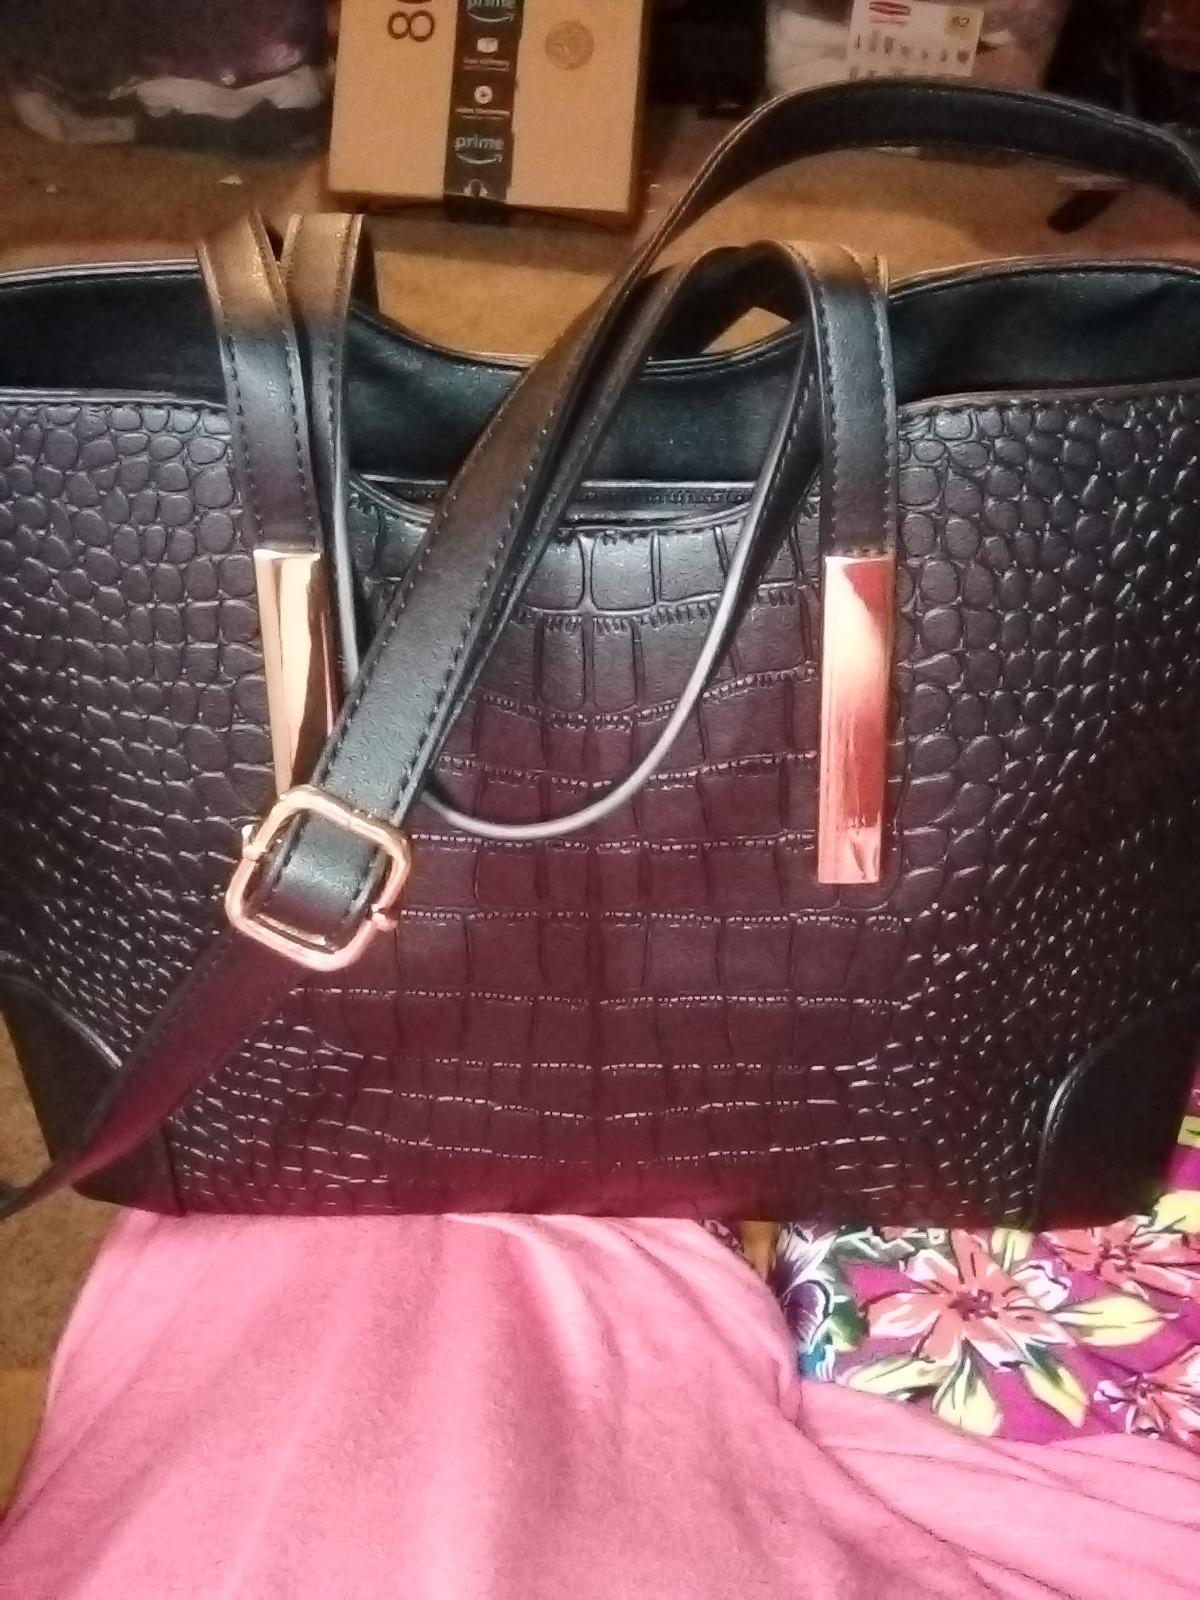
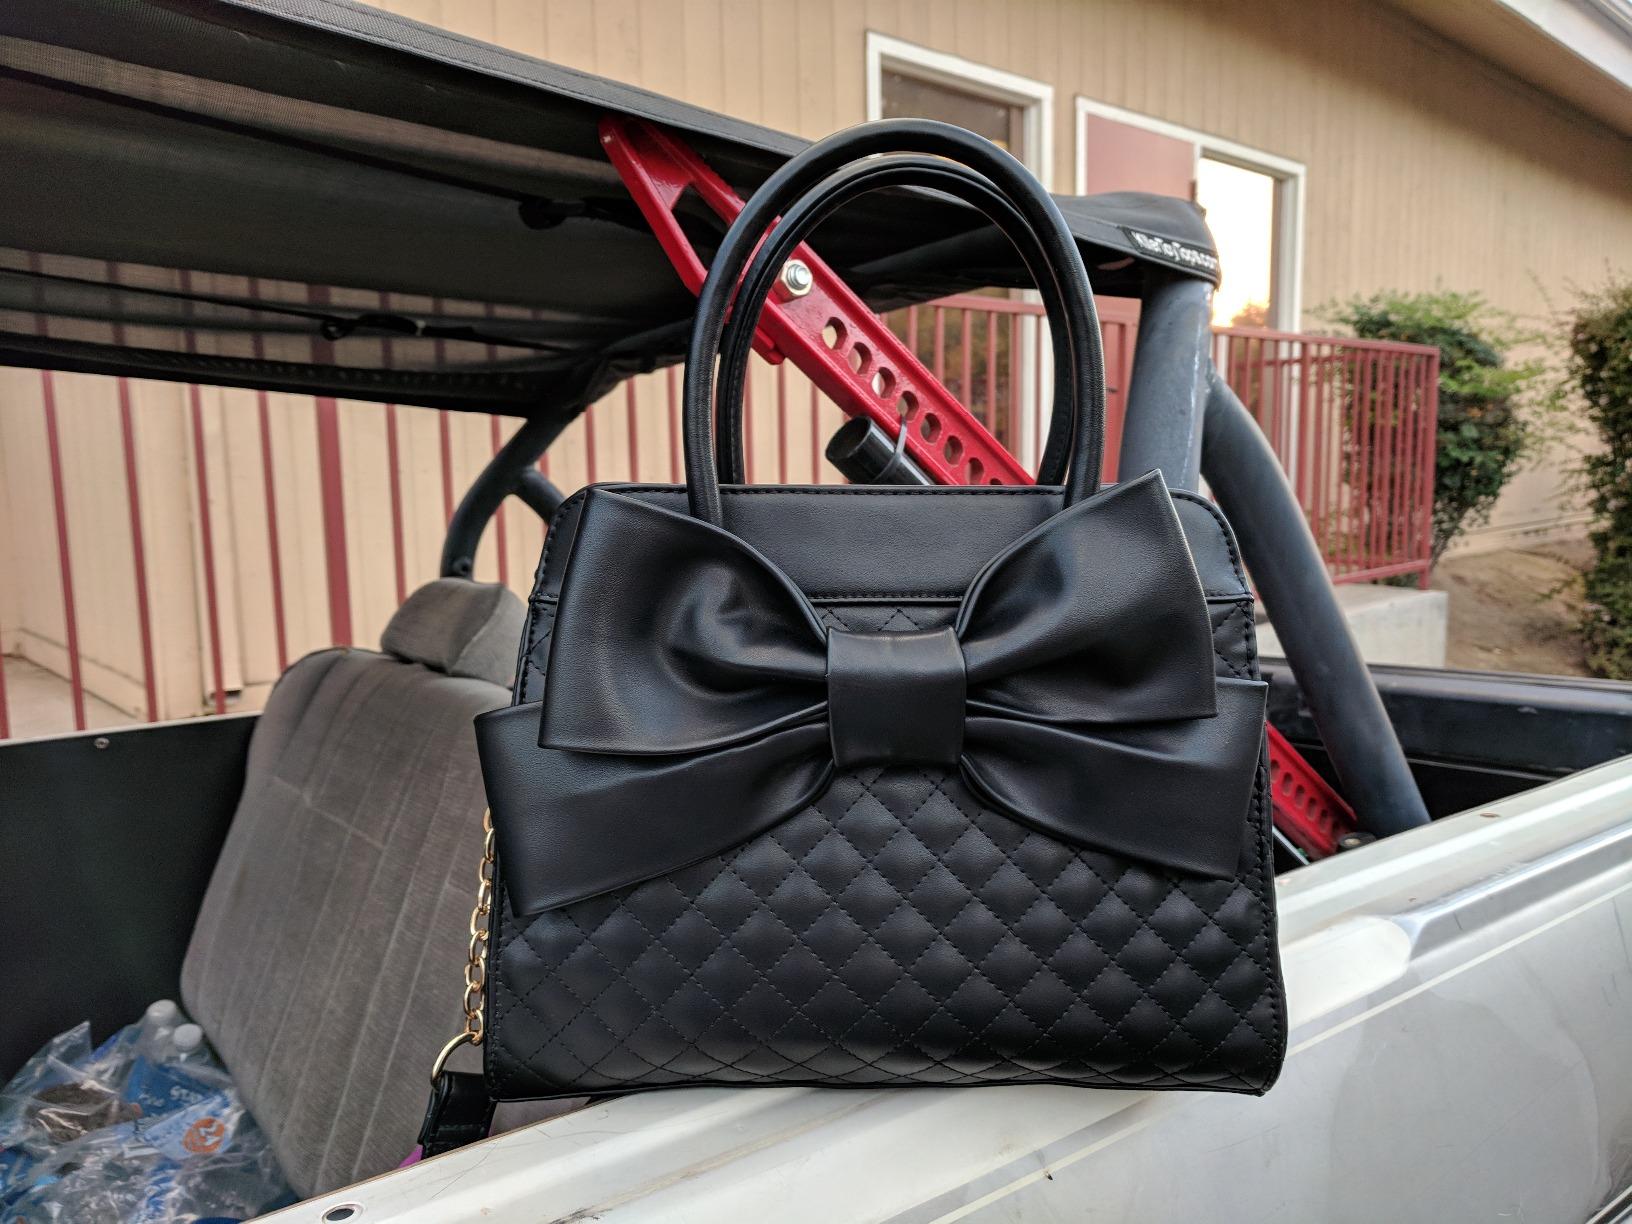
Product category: accessories_handbag
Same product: no